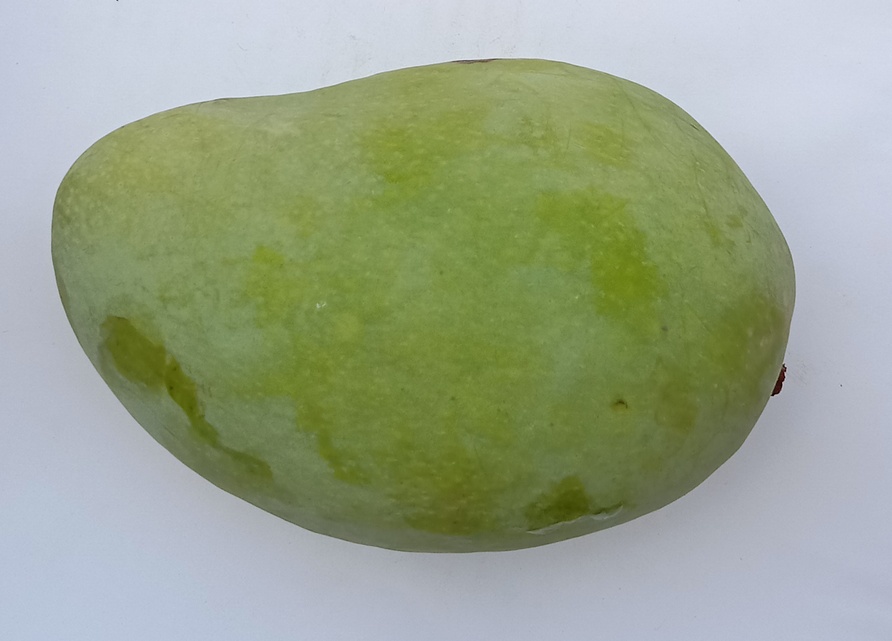
Mango variety: Fajri